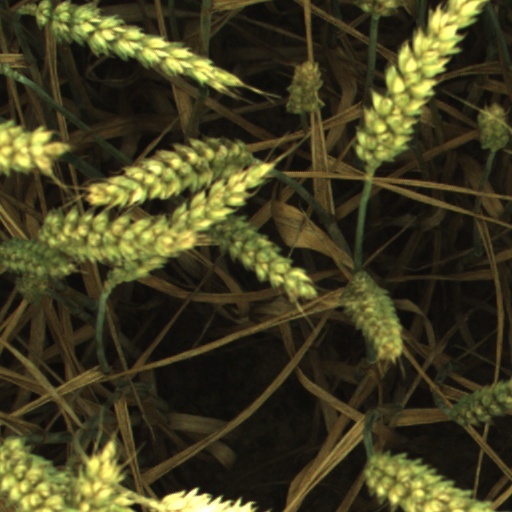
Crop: wheat